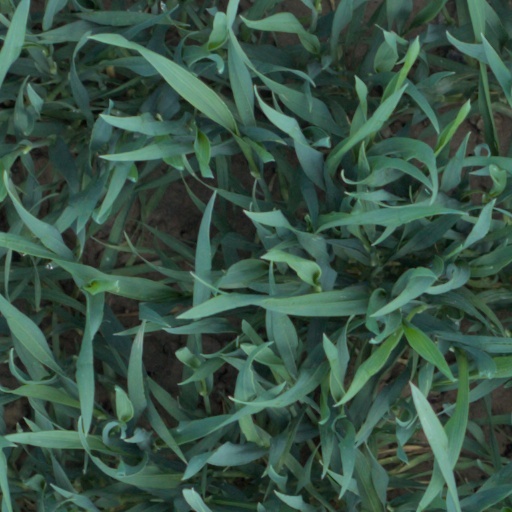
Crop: wheat